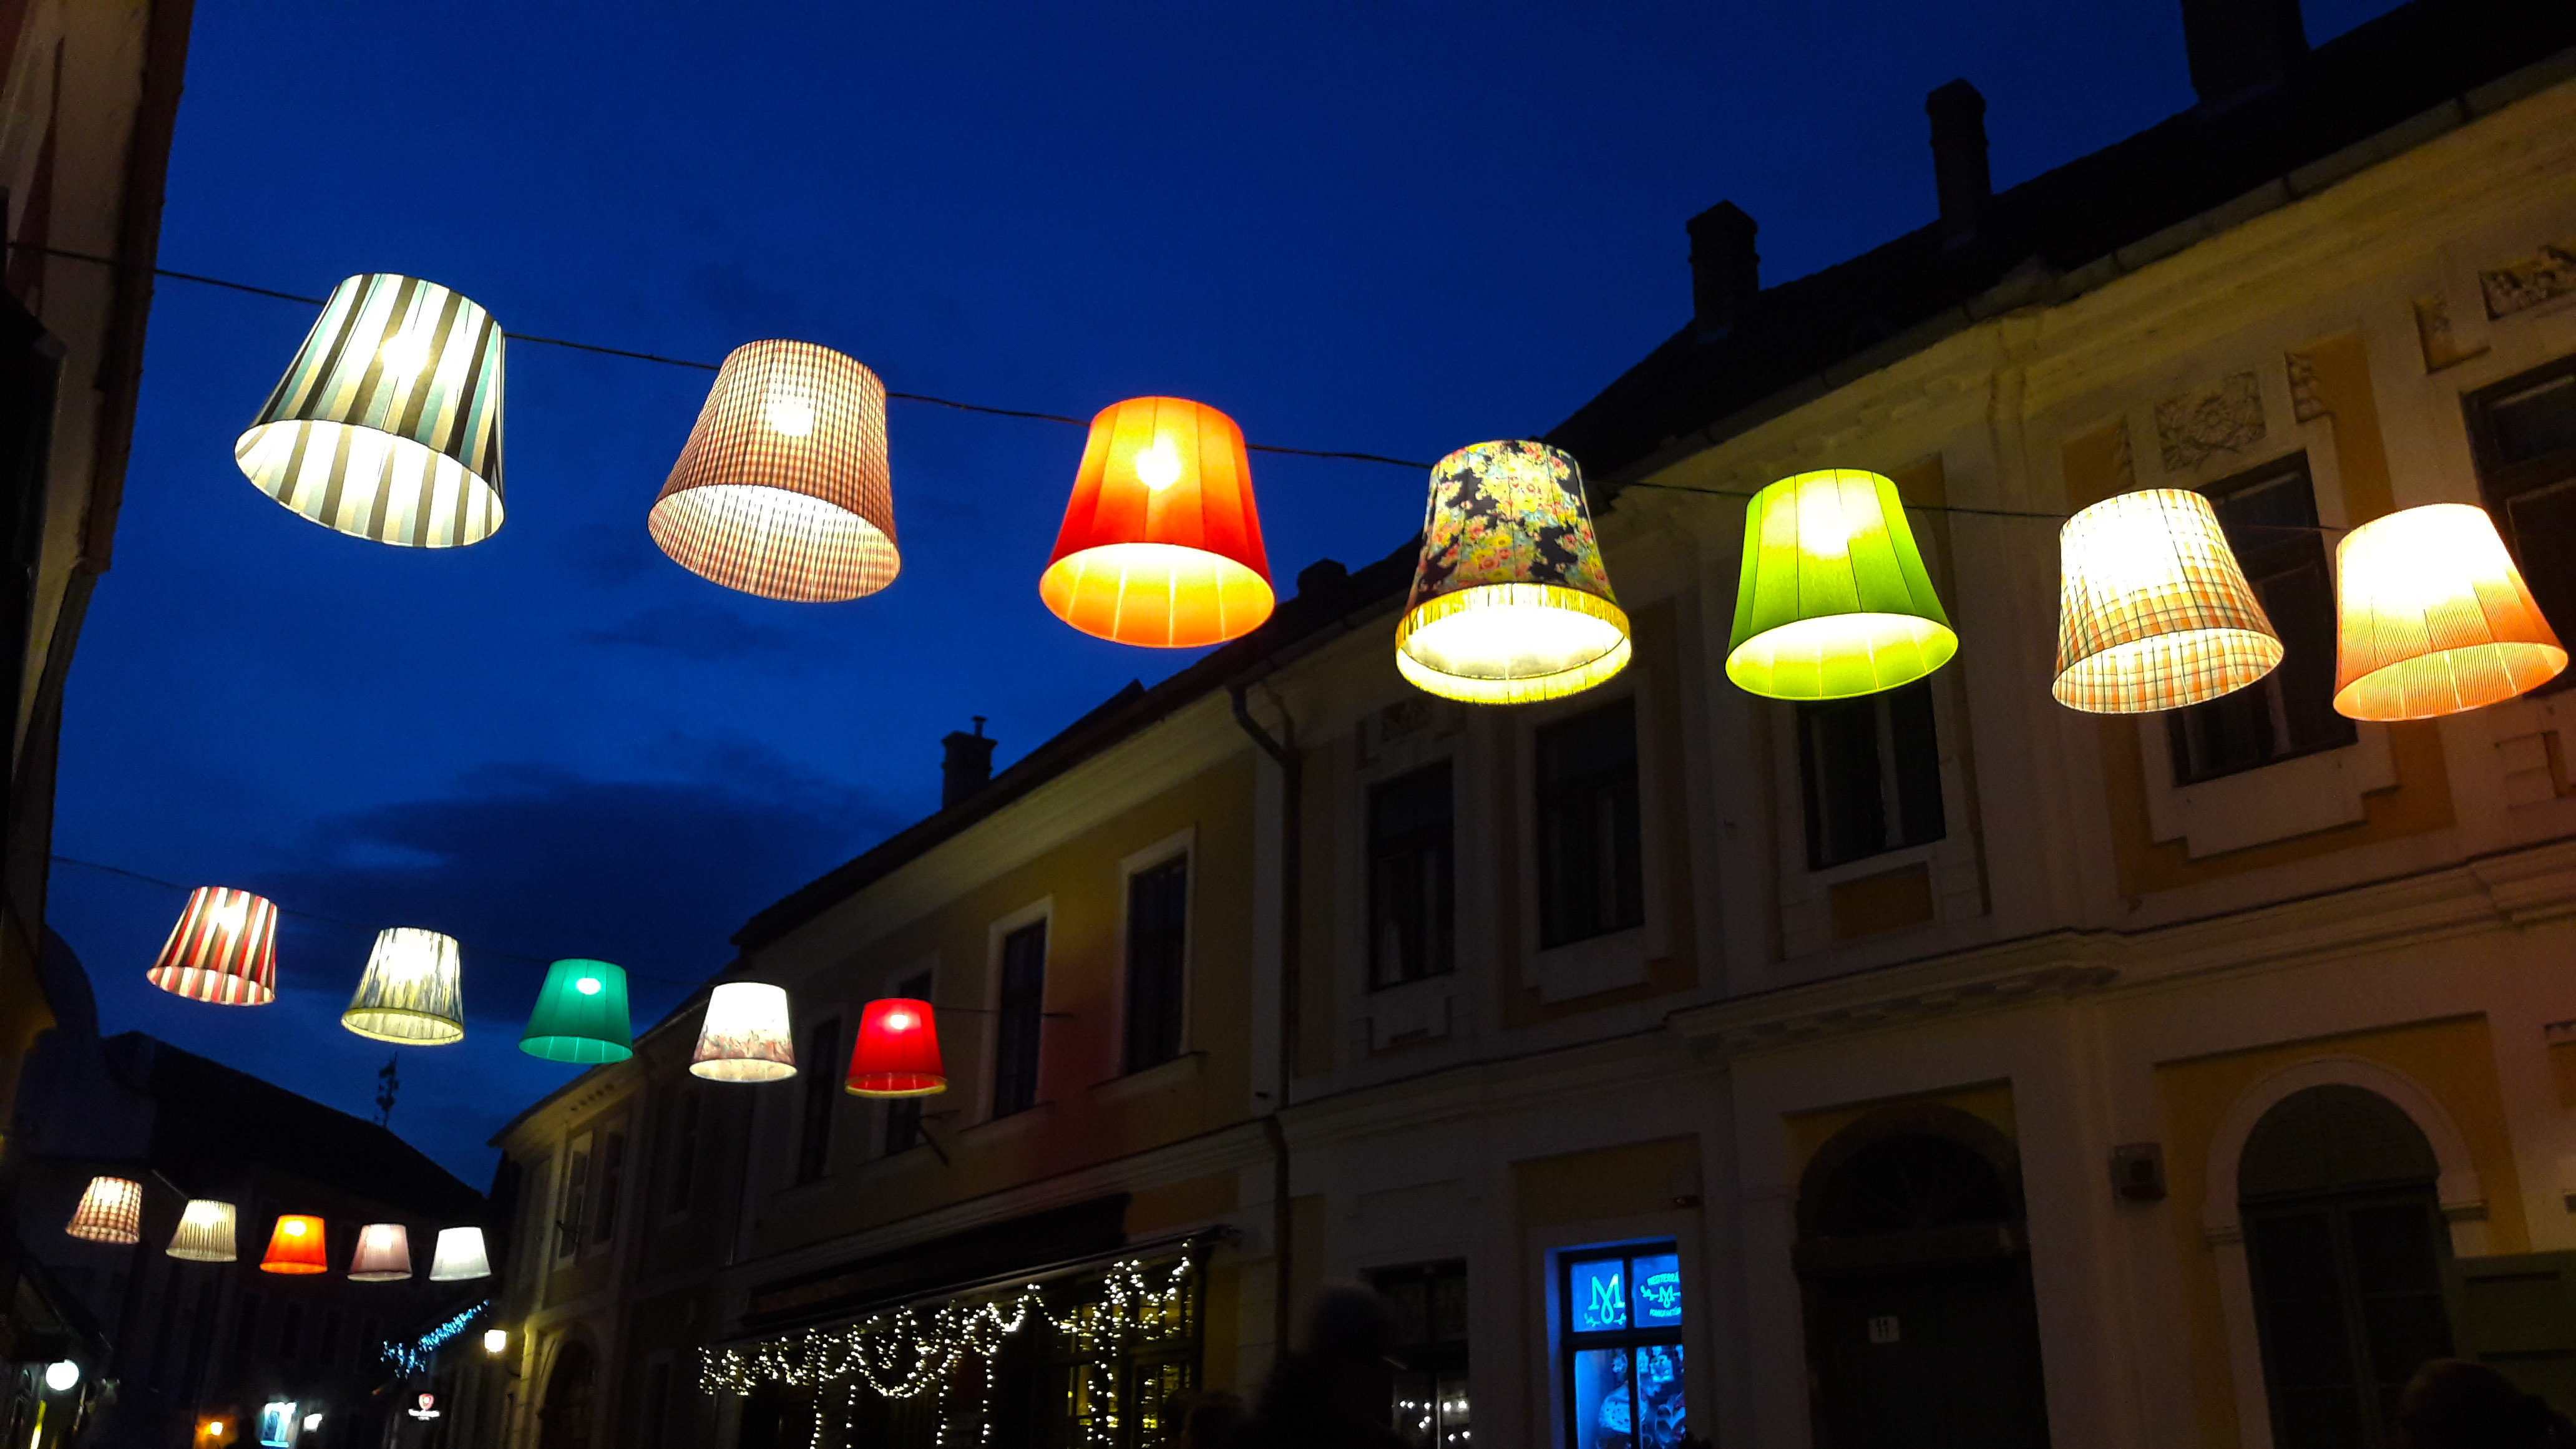
lamps, light, night, city, lighting, light fixture, street light, evening, street, sky